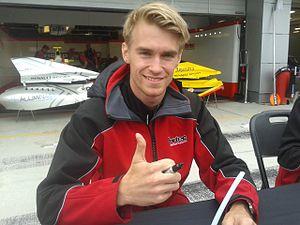
Oliver Webb, né le 20 mars 1991 à Manchester, est un pilote automobile britannique pilotant actuellement dans le Championnat du monde d'endurance.